Rail transport

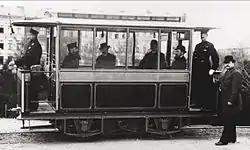
Lichterfelde tram, 1882

The first known electric locomotive was built in 1837 by chemist Robert Davidson of Aberdeen in Scotland, and it was powered by galvanic cells (batteries). Thus it was also the earliest battery-electric locomotive. Davidson later built a larger locomotive named "Galvani", exhibited at the Royal Scottish Society of Arts Exhibition in 1841. The seven-ton vehicle had two direct-drive reluctance motors, with fixed electromagnets acting on iron bars attached to a wooden cylinder on each axle, and simple commutators. It hauled a load of six tons at four miles per hour (6 kilometers per hour) for a distance of . It was tested on the Edinburgh and Glasgow Railway in September of the following year, but the limited power from batteries prevented its general use. It was destroyed by railway workers, who saw it as a threat to their job security. By the middle of the nineteenth century most european countries had military uses for railways.